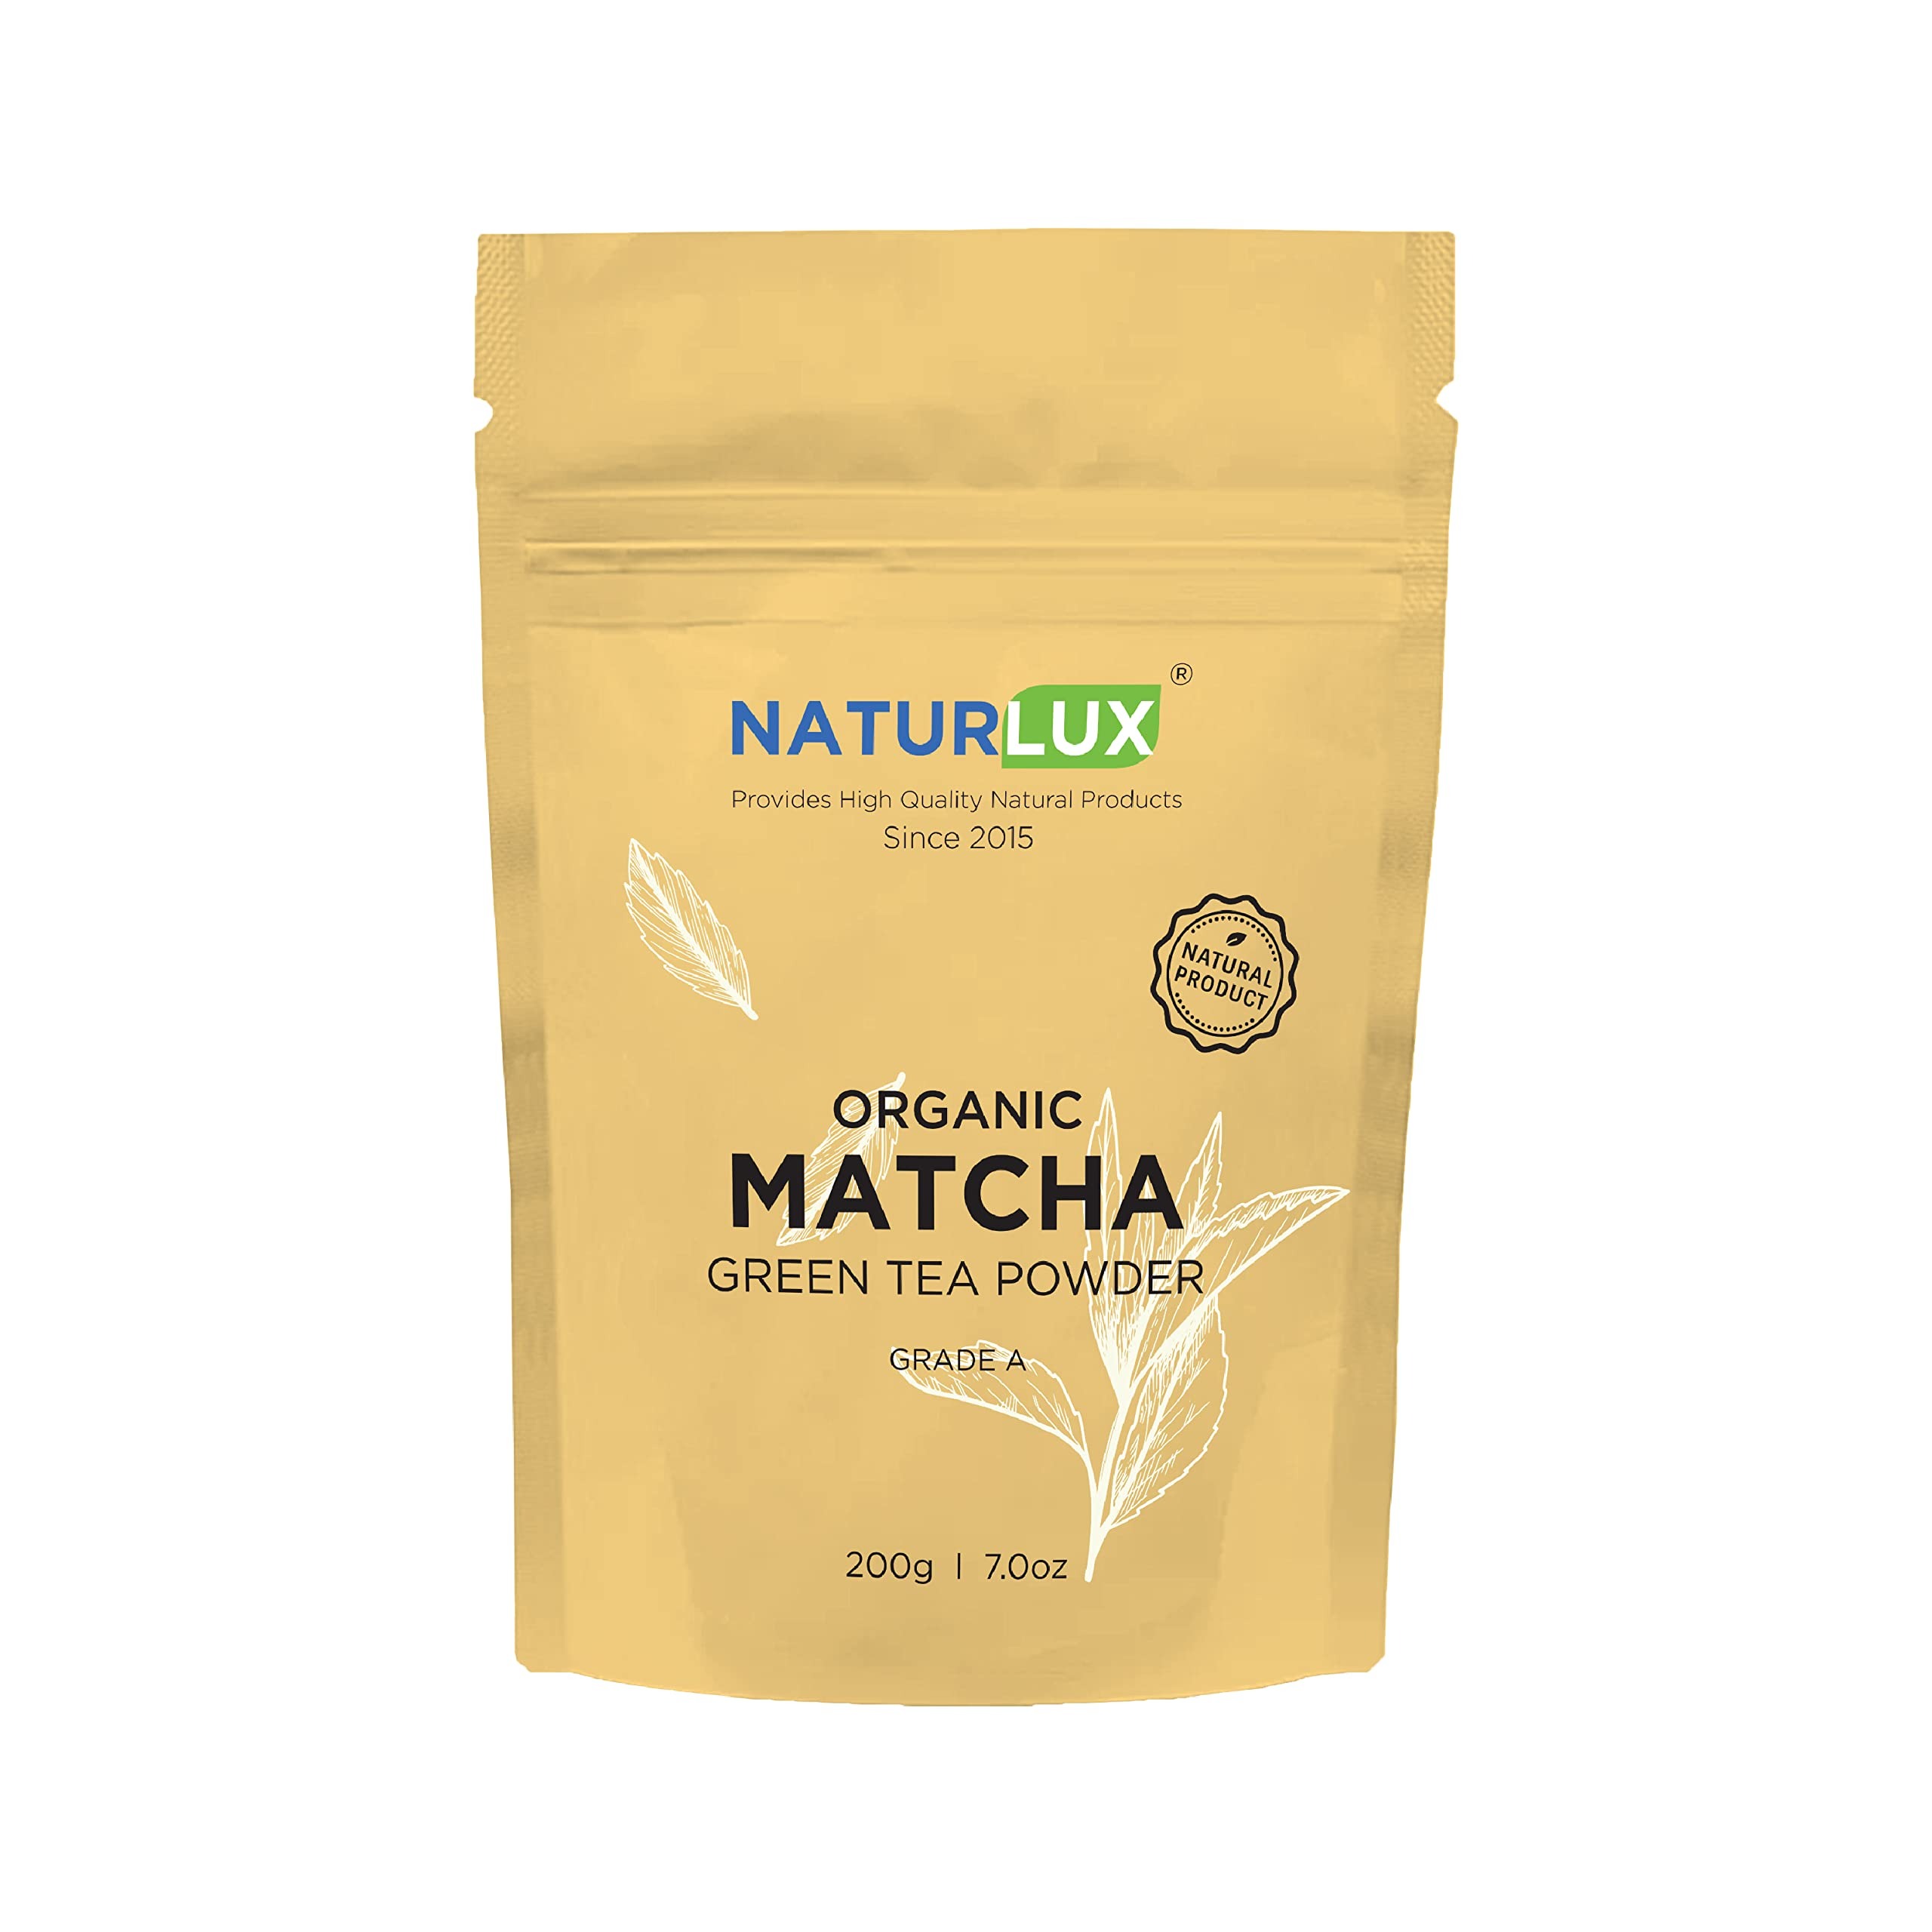
Item Name: Naturlux Certified Organic Matcha Green Tea Powder 200g (0.4lb), Grade A, 100% Pure Matcha for Smoothies, Latte and Baking, Unflavored, Non-Irradiation, 200.0 grams, 7.0548 Ounce, 1
Bullet Point 1: LAB TESTED FOR LEAD AND HEAVY METALS: Each batch is also tested for Lead and heavy metals by third party labs to ensure purity.
Bullet Point 2: ORGANIC MATCHA GREEN TEA POWDER
Bullet Point 3: LATTES, BAKING, SMOOTHIESE
Bullet Point 4: CERTIFIED USDA ORGANIC & NON-GMOAll
Product Description: Matcha green tea, as an health and nutrition product for thousands of years.It is rich in necessary nutrients for the human body, such as polyphenols, proteins, fiber, viatmins and potassium, calcium, magnesium,iron, almost more than 30 kinds of trace elements, has anti aging, immunity enhancement and hairdressing and other effects.
Value: 7.0548
Unit: Ounce

Price: 16.99